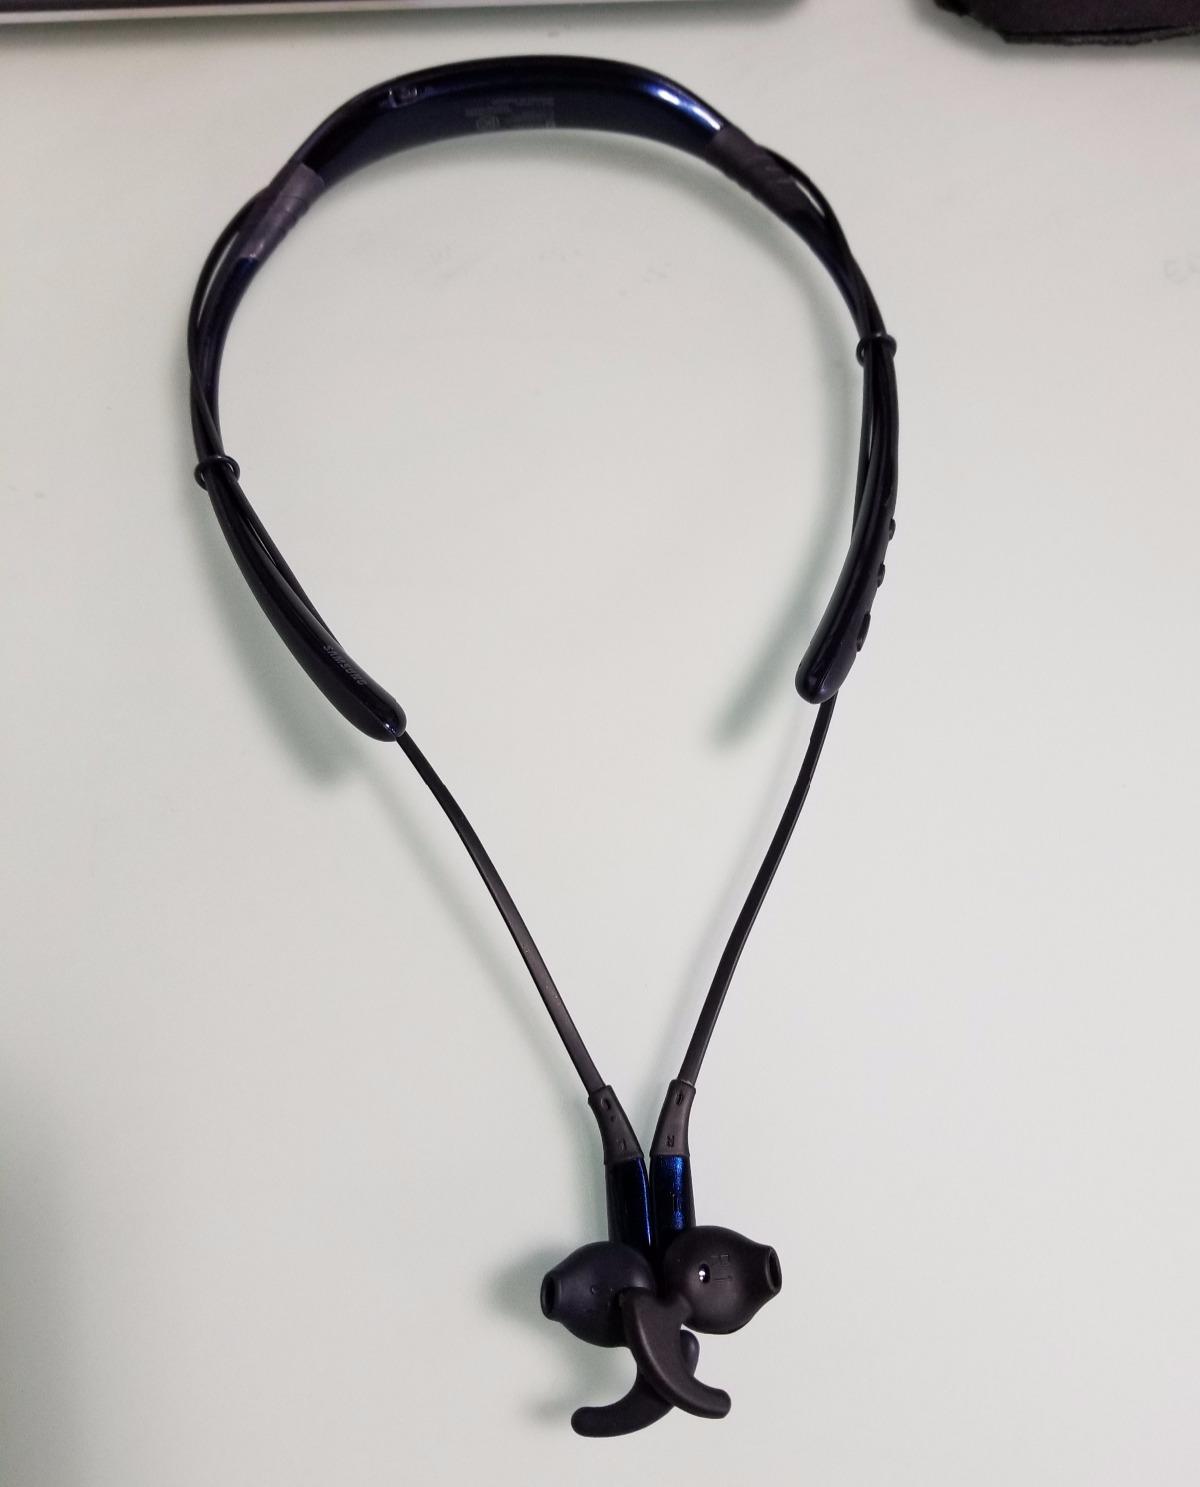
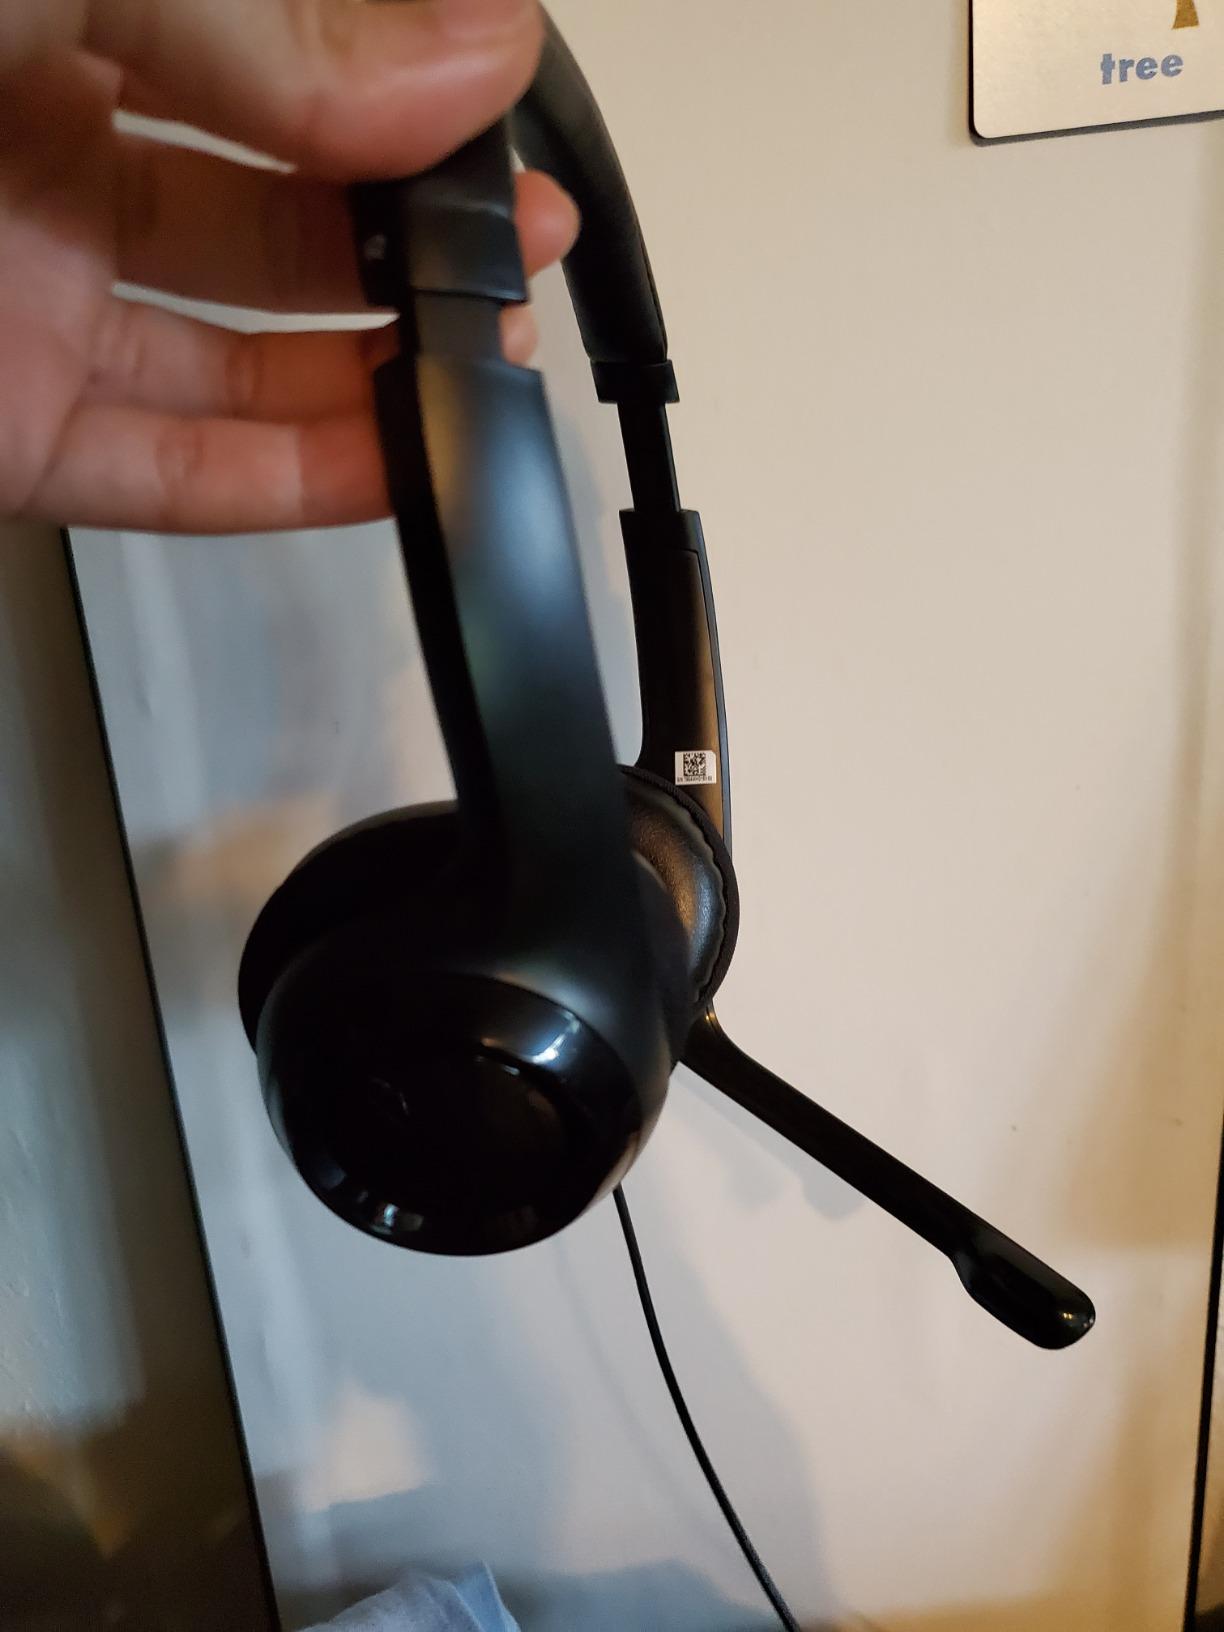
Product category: headphones
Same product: no